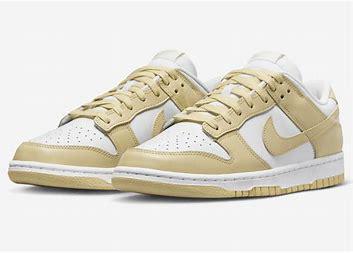
Brand: Nike
Model: kg Nike Dunk